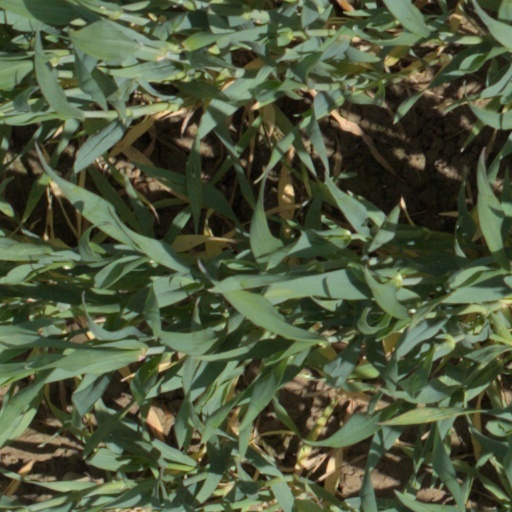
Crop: wheat